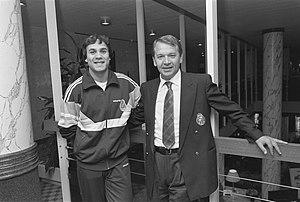
Mustapha Rabah Madjer, en arabe : رابح ماجر, né le 15 décembre 1958 à Alger, est un footballeur international algérien devenu entraîneur. Durant sa carrière de joueur, entre 1974 et 1992, il évolue au poste d'attaquant, comme meneur de jeu. Entre 1993 et 2018, il a été plusieurs fois sélectionneur de l'Équipe d'Algérie.